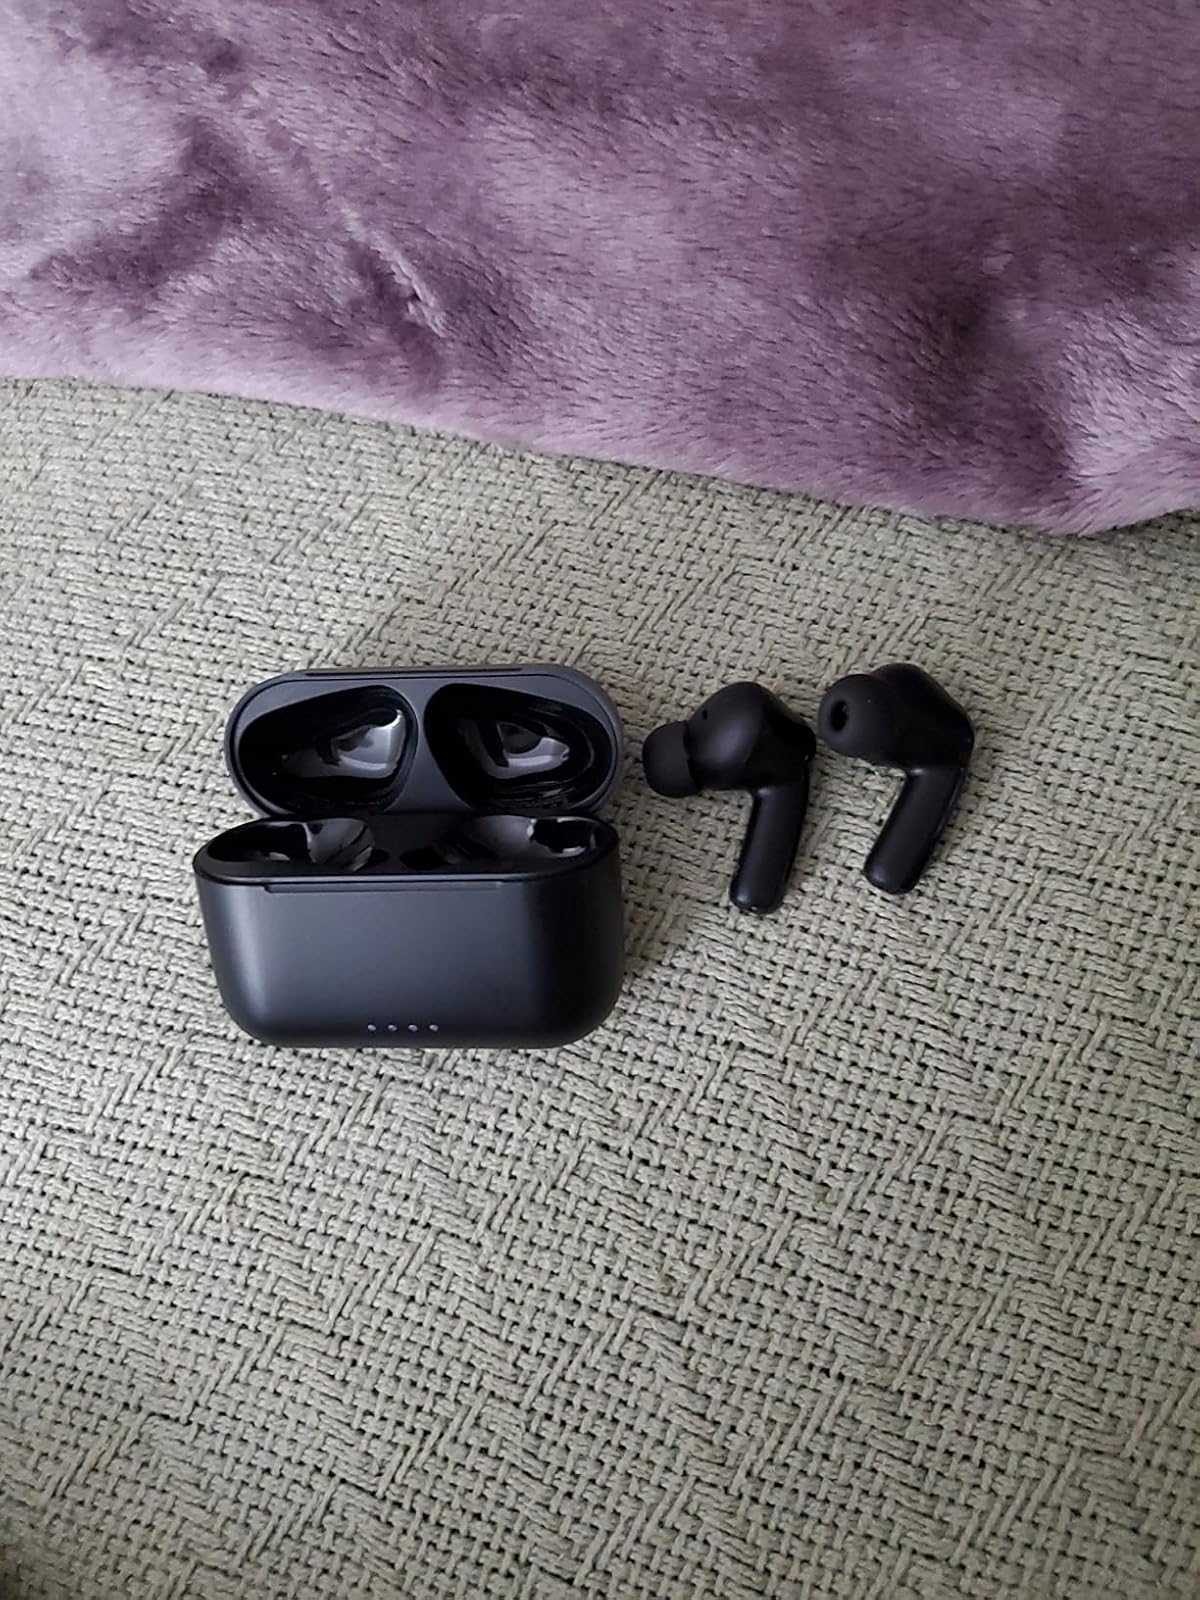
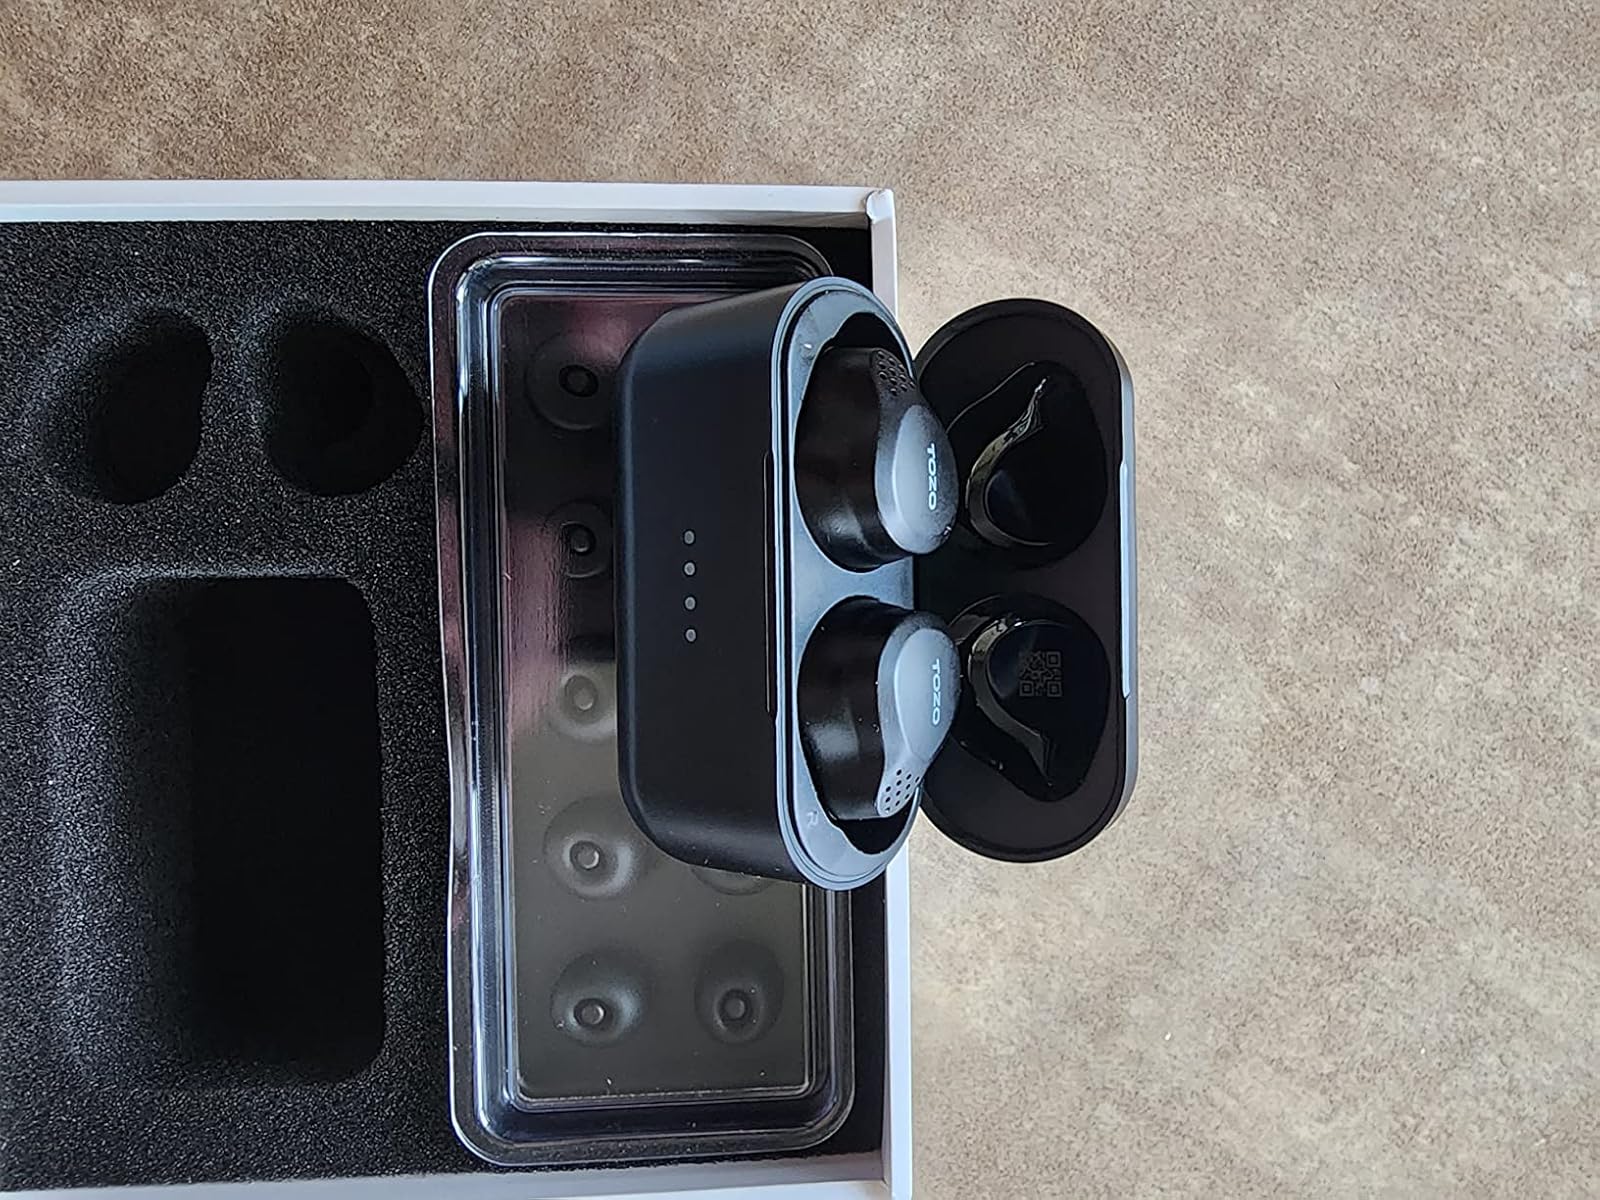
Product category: earbuds
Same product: no